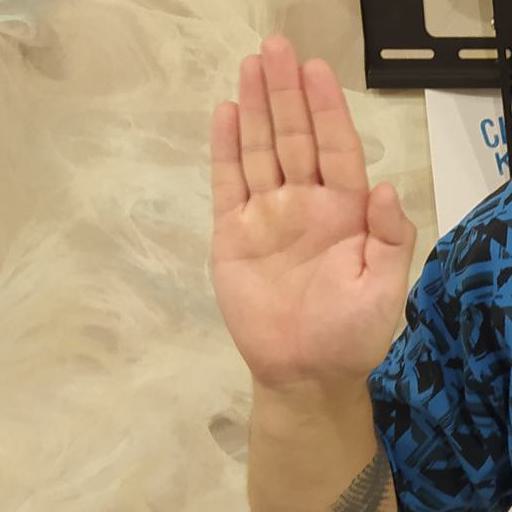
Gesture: stop